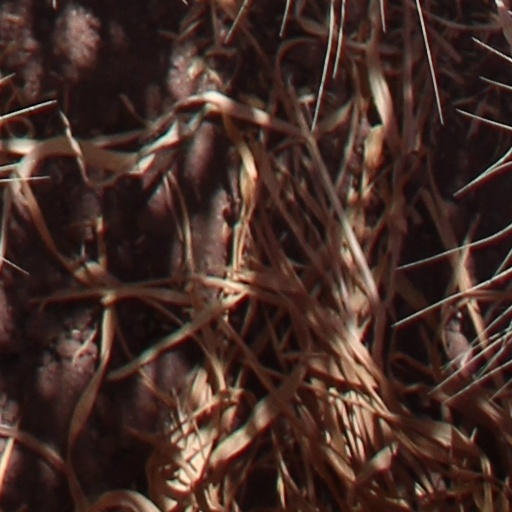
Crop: wheat